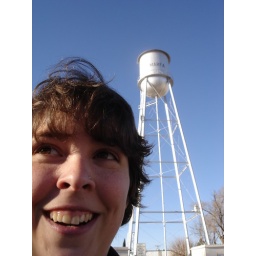
I believe this water tower is famous in some way, although the details escape me...